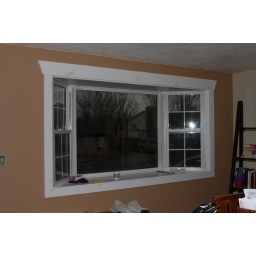
We are slowly removing and replacing all the door and window trim in the house. This is the new trim :)